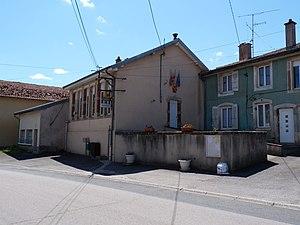
Mairie d'Einvaux.
Einvaux est une commune française située dans le département de Meurthe-et-Moselle en région Grand Est.